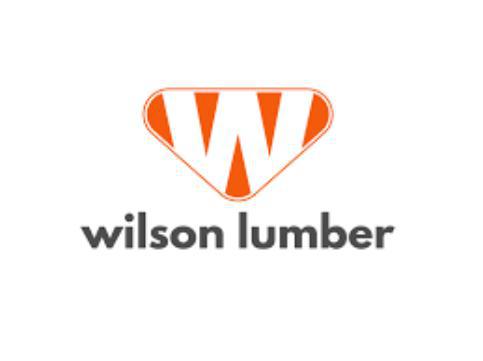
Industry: Sports